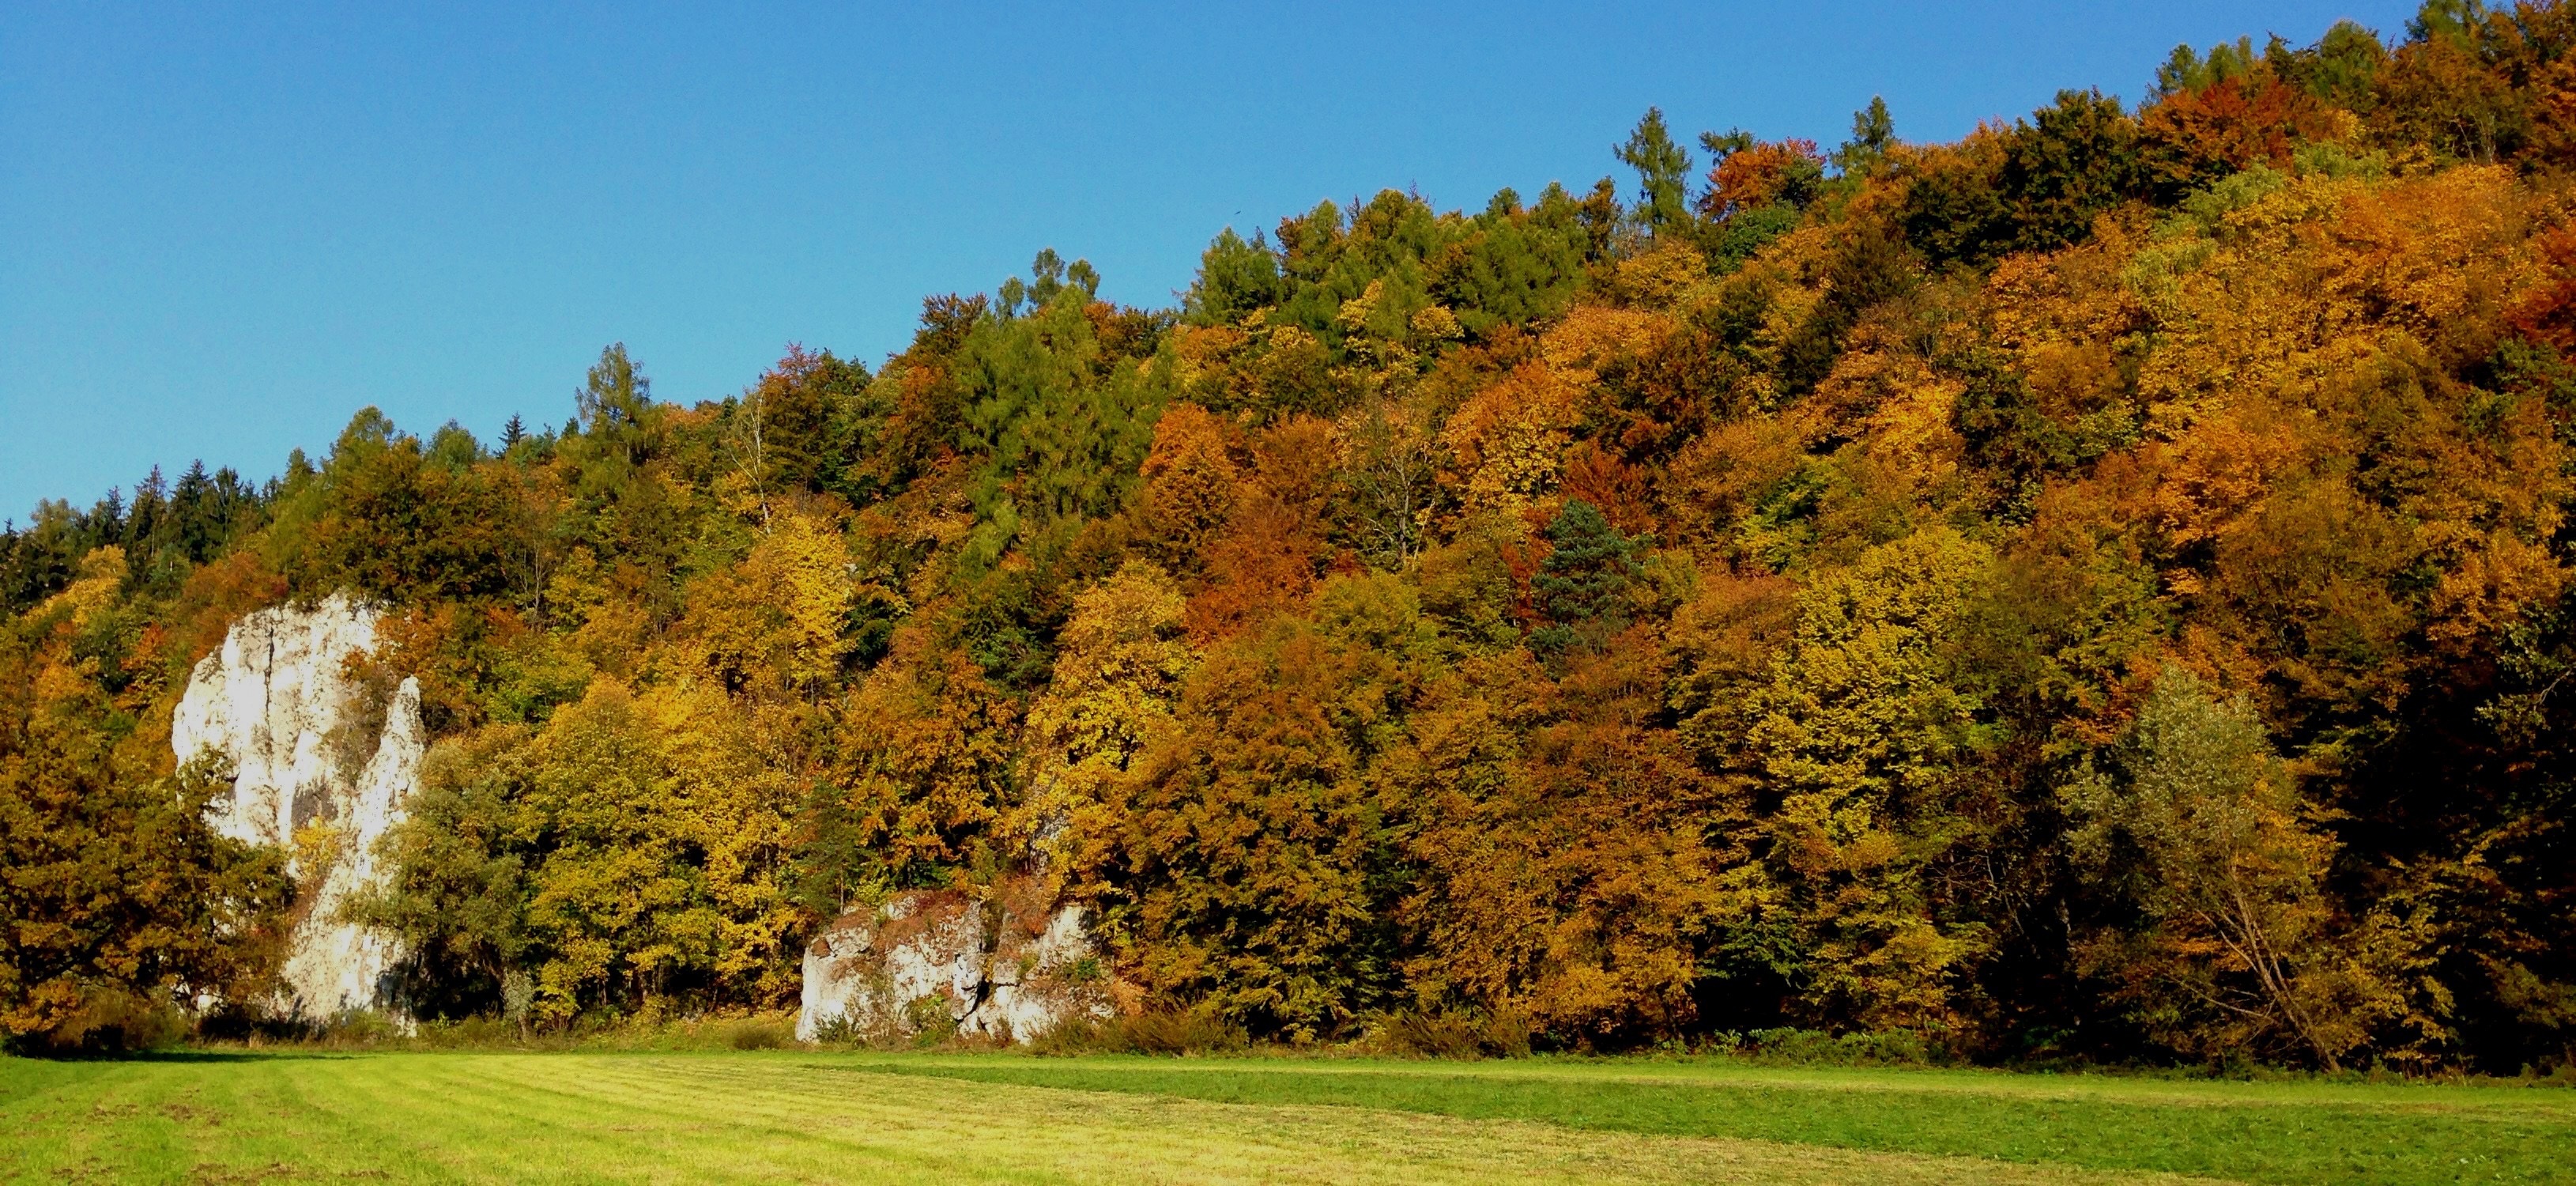
landscape, tree, nature, forest, plant, lawn, meadow, leaf, autumn, season, woodland, the national park, ecosystem, rural area, pieskowa ska a castle, woody plant